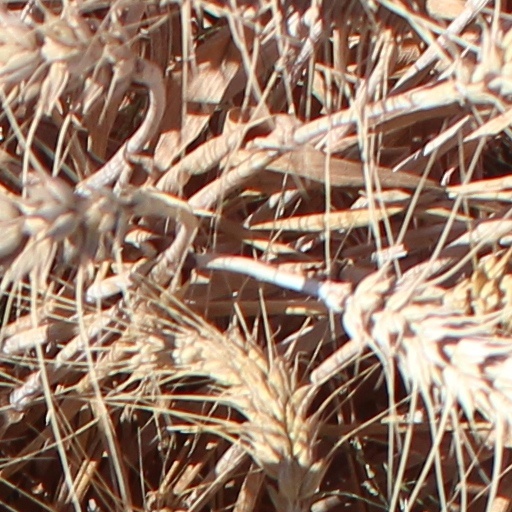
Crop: wheat